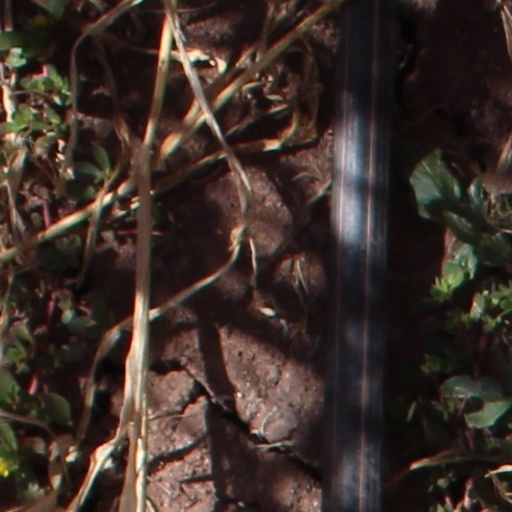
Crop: wheat